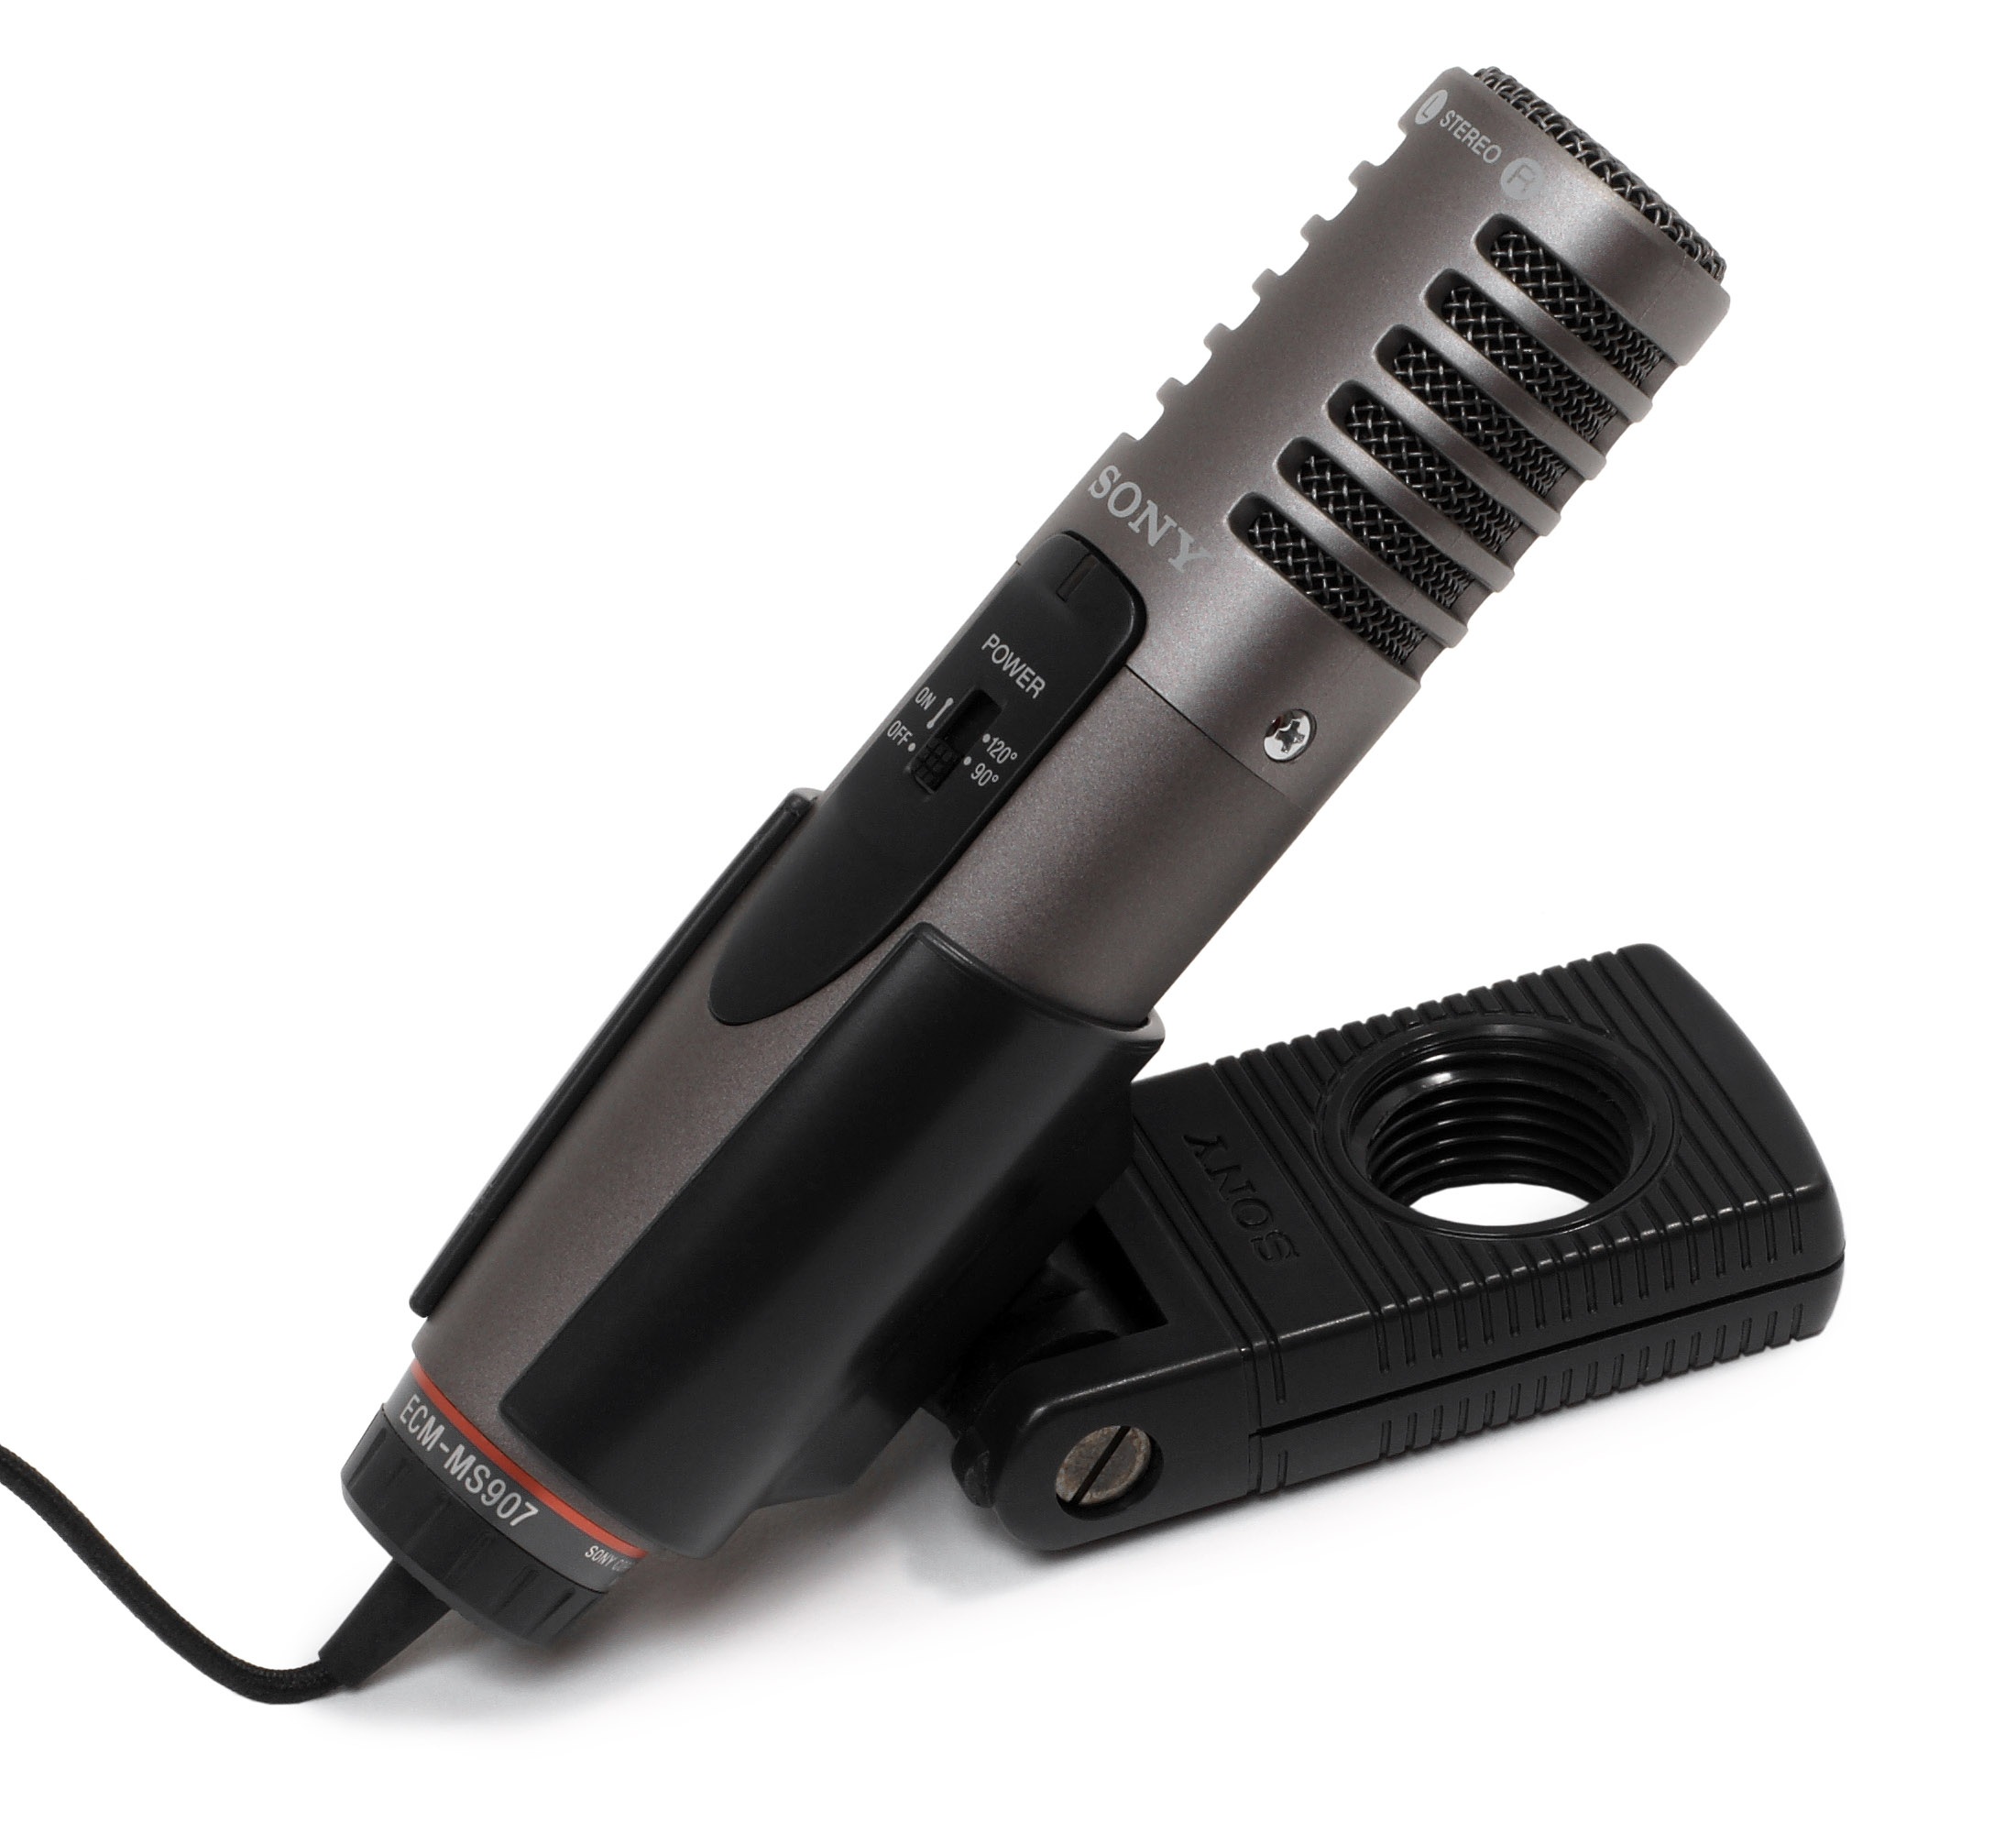
microphone, sony, flashlight, ecm, ms907